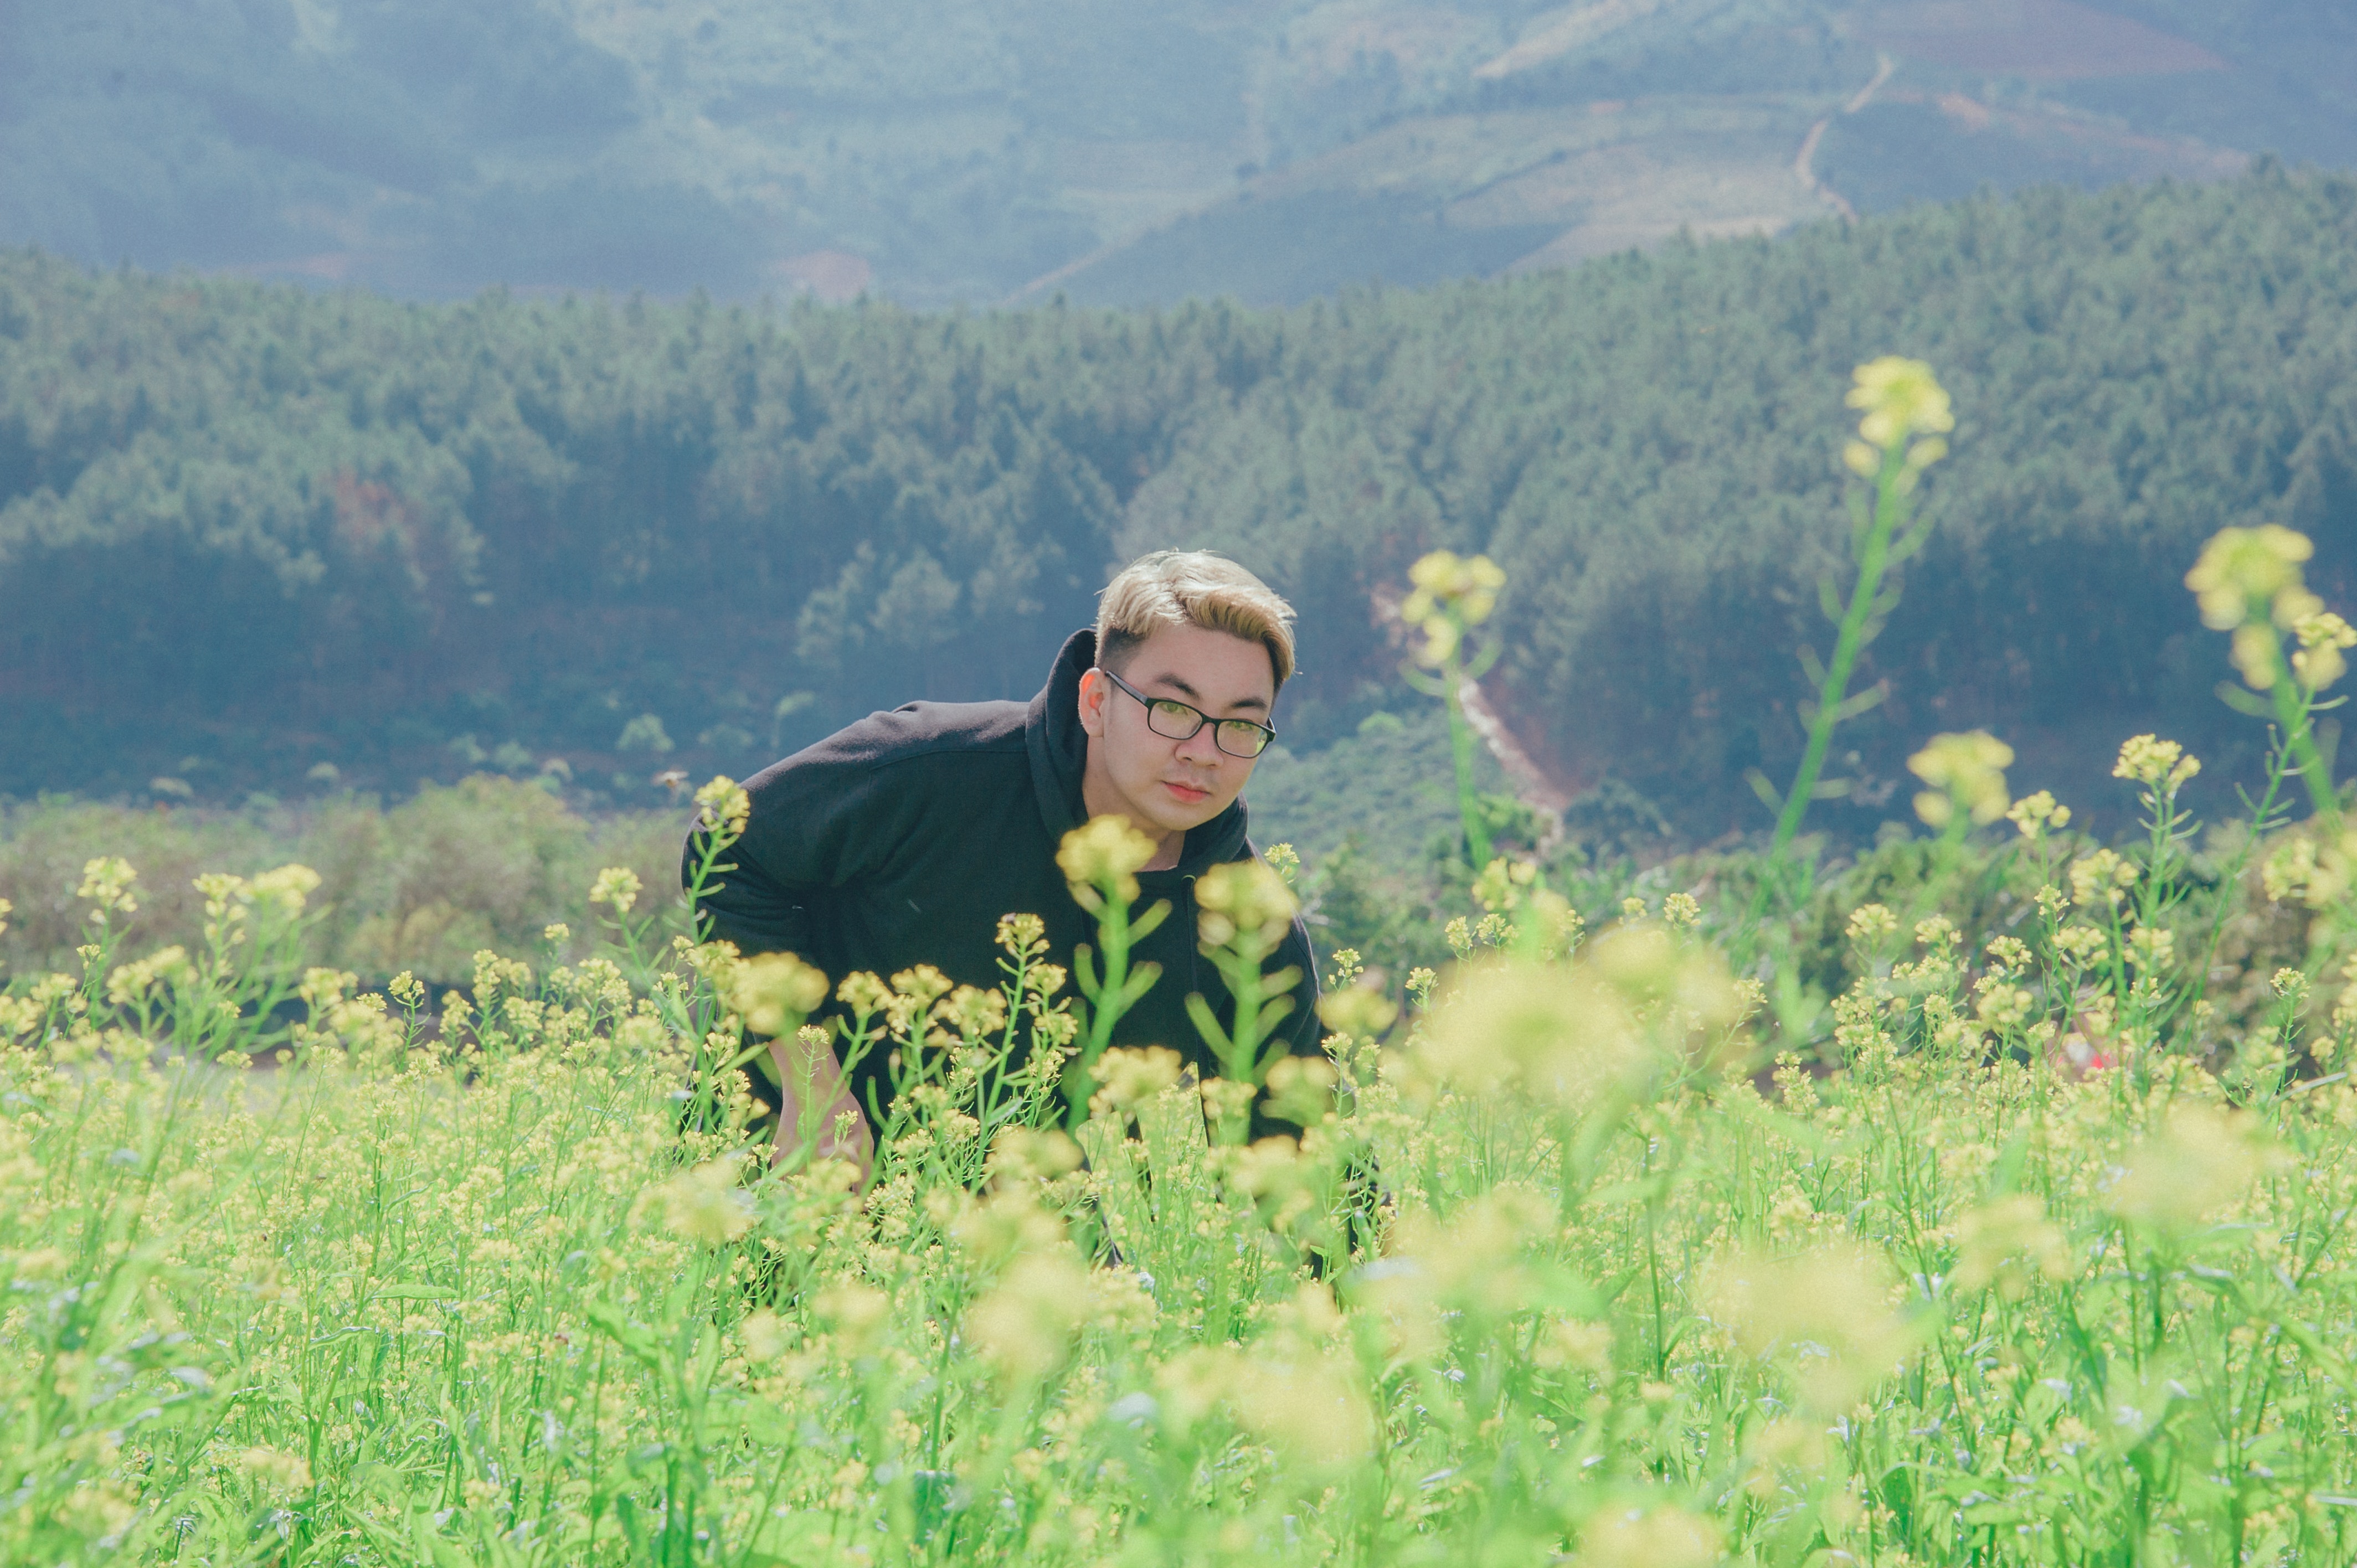
People in nature, grassland, meadow, vegetation, natural environment, grass, pasture, prairie, grass family, plant community, field, ecoregion, plant, shrubland, steppe, wildflower, happy, crop, hill, flower, plain